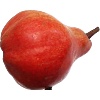
Label: Pear Red 1